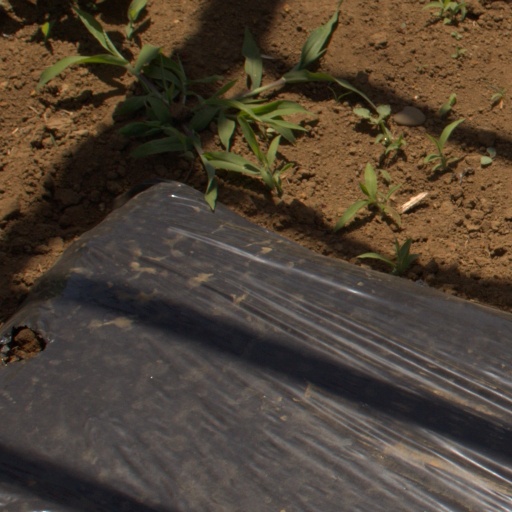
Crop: Jerusalem artichoke